Thomas H. Tongue

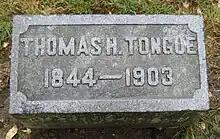
Tongue's grave marker

Tongue and his wife, the former Emily M. Eagleton, had eight children: Edmund Burke Tongue, Edwin Tongue, Mary G. Lombard, Thomas H. Tongue, Jr., Elizabeth Fey, Florence Munger, Bertha Rebecca Tongue, and Edith. Edith married Alfred E. Reames, who would serve in the United States Senate. Thomas Tongue, Jr. and Edmund both became lawyers, with the older Edmund forming a legal partnership with his father in 1897. Congressman Tongue was buried in Hillsboro, Oregon, at the family's private plot next to the Masonic Cemetery (now Pioneer Cemetery). Tongue was the grandfather of Thomas H. Tongue III (1912 – 1994), who served as an associate justice of the Oregon Supreme Court.